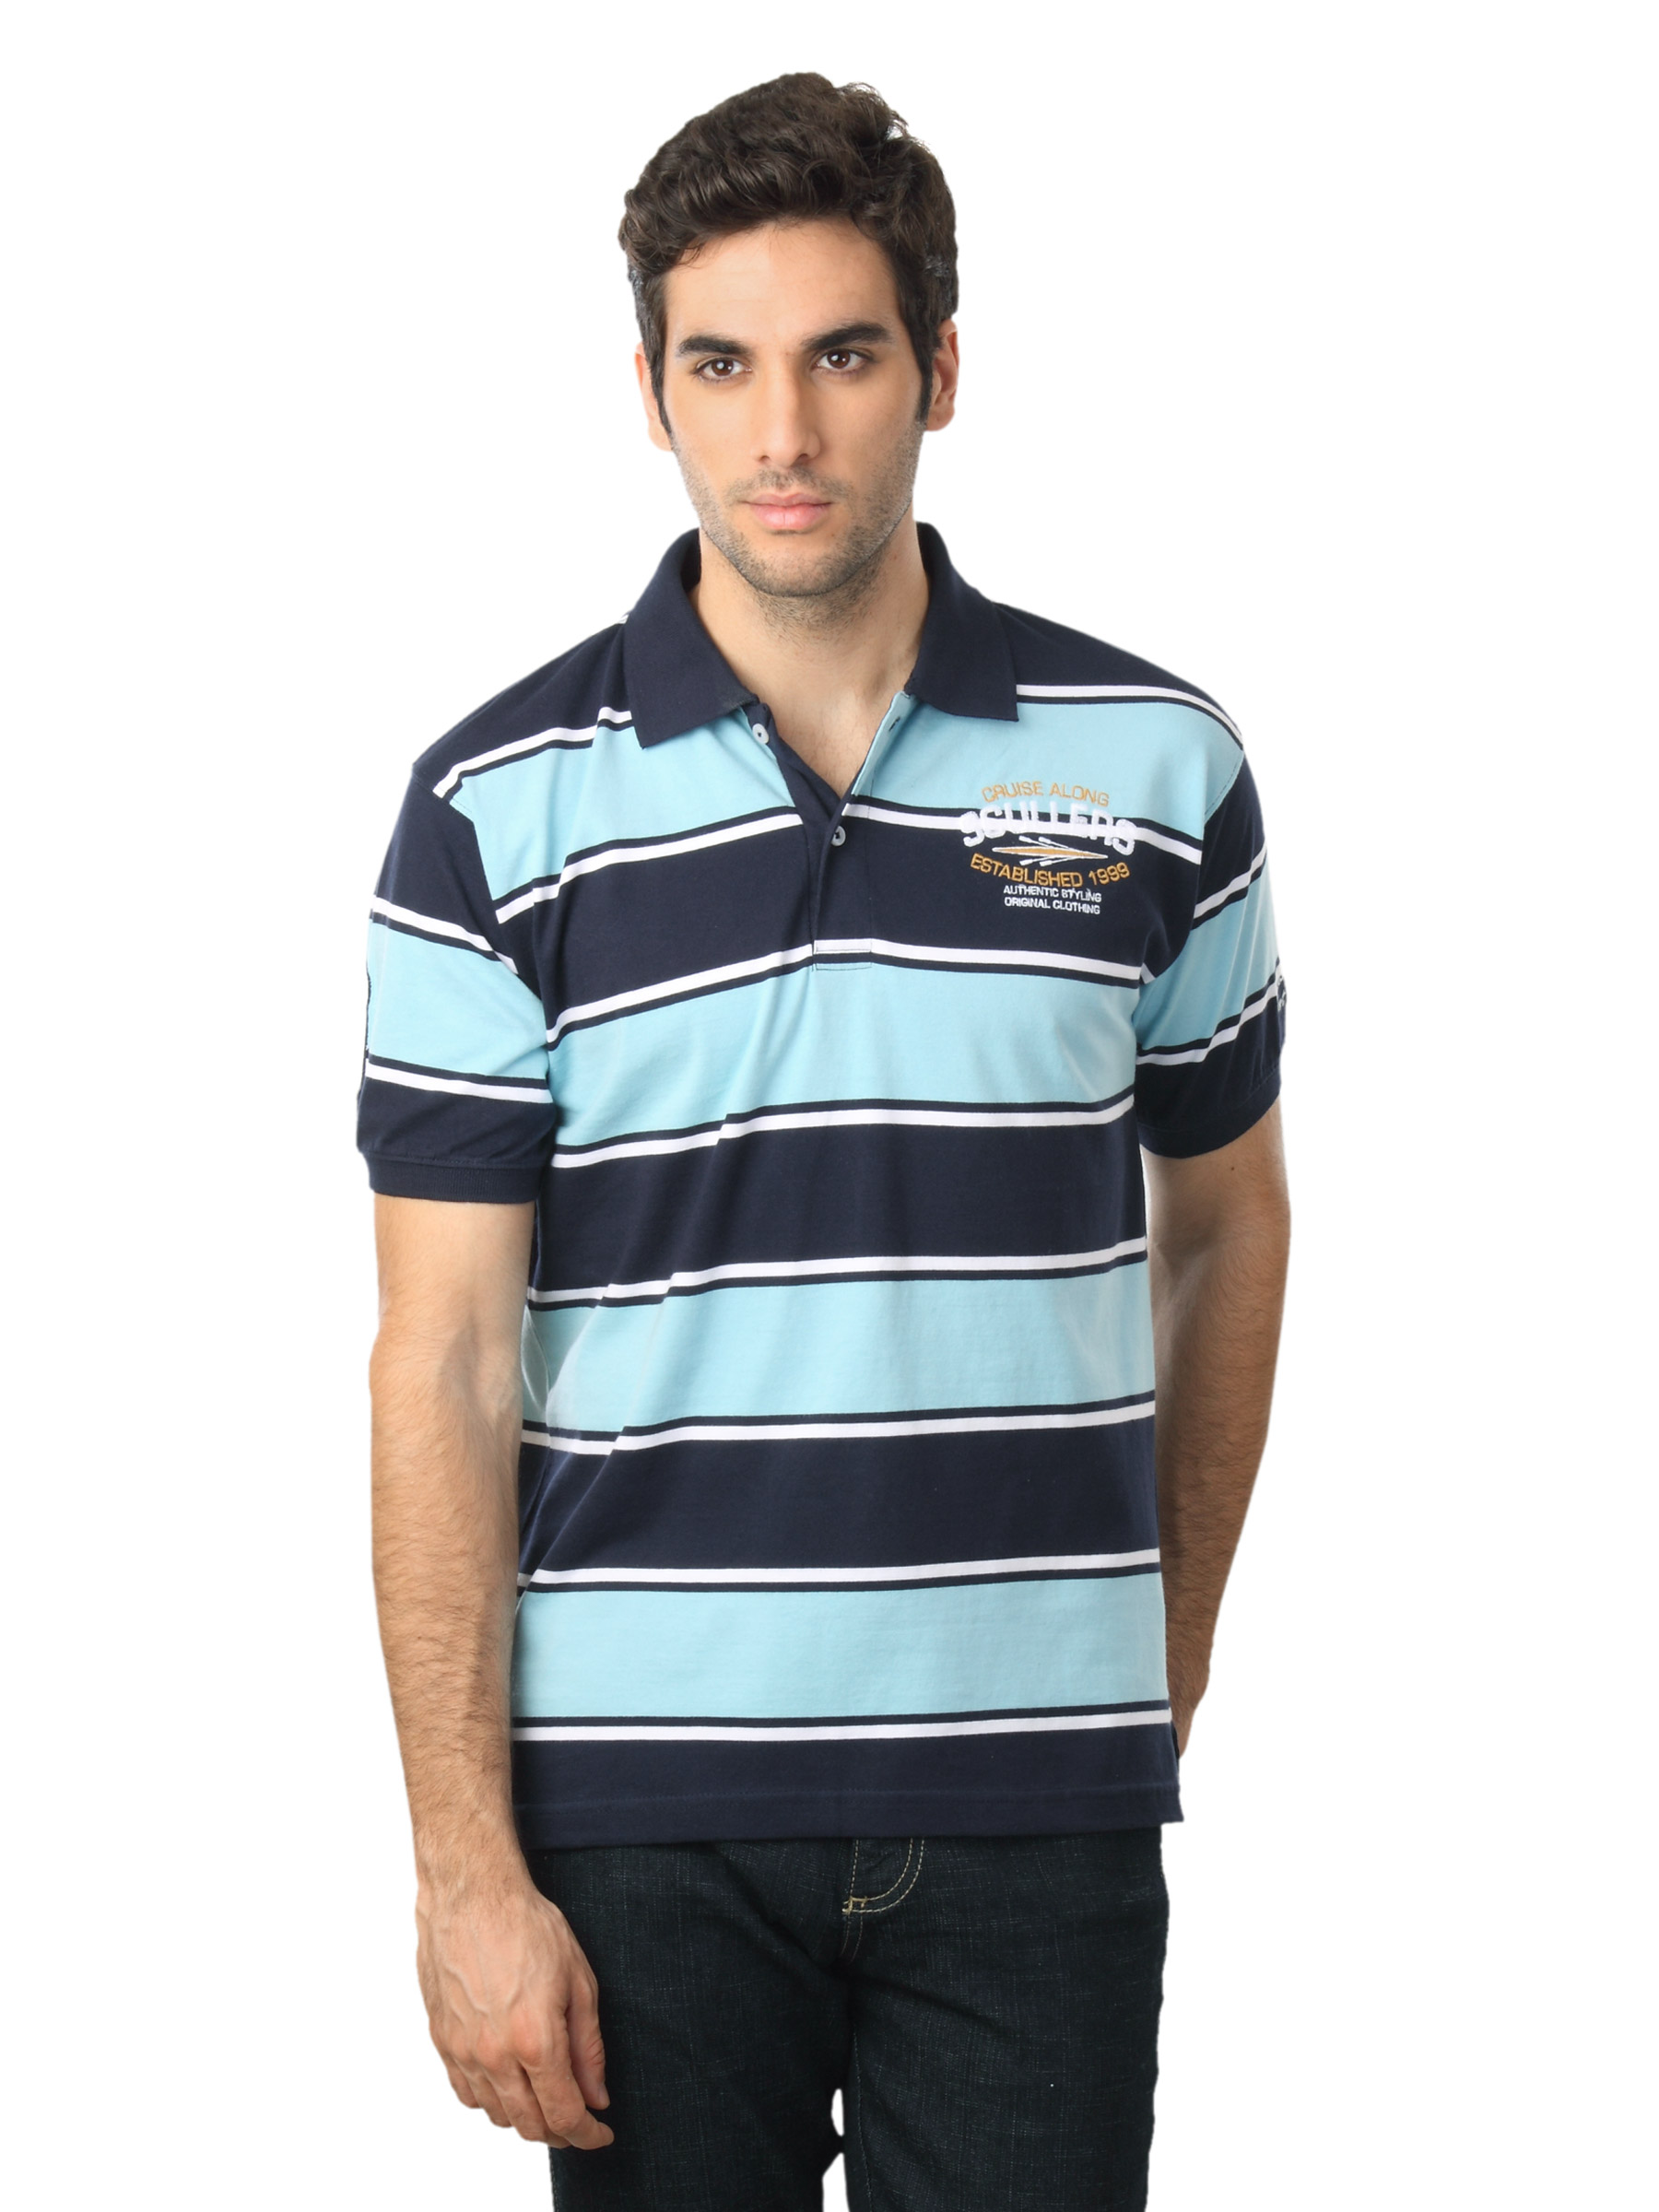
Scullers Men Blue & Navy Blue Striped T-shirt
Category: Apparel / Topwear / Tshirts
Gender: Men
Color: Blue
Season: Summer 2012
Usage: Casual